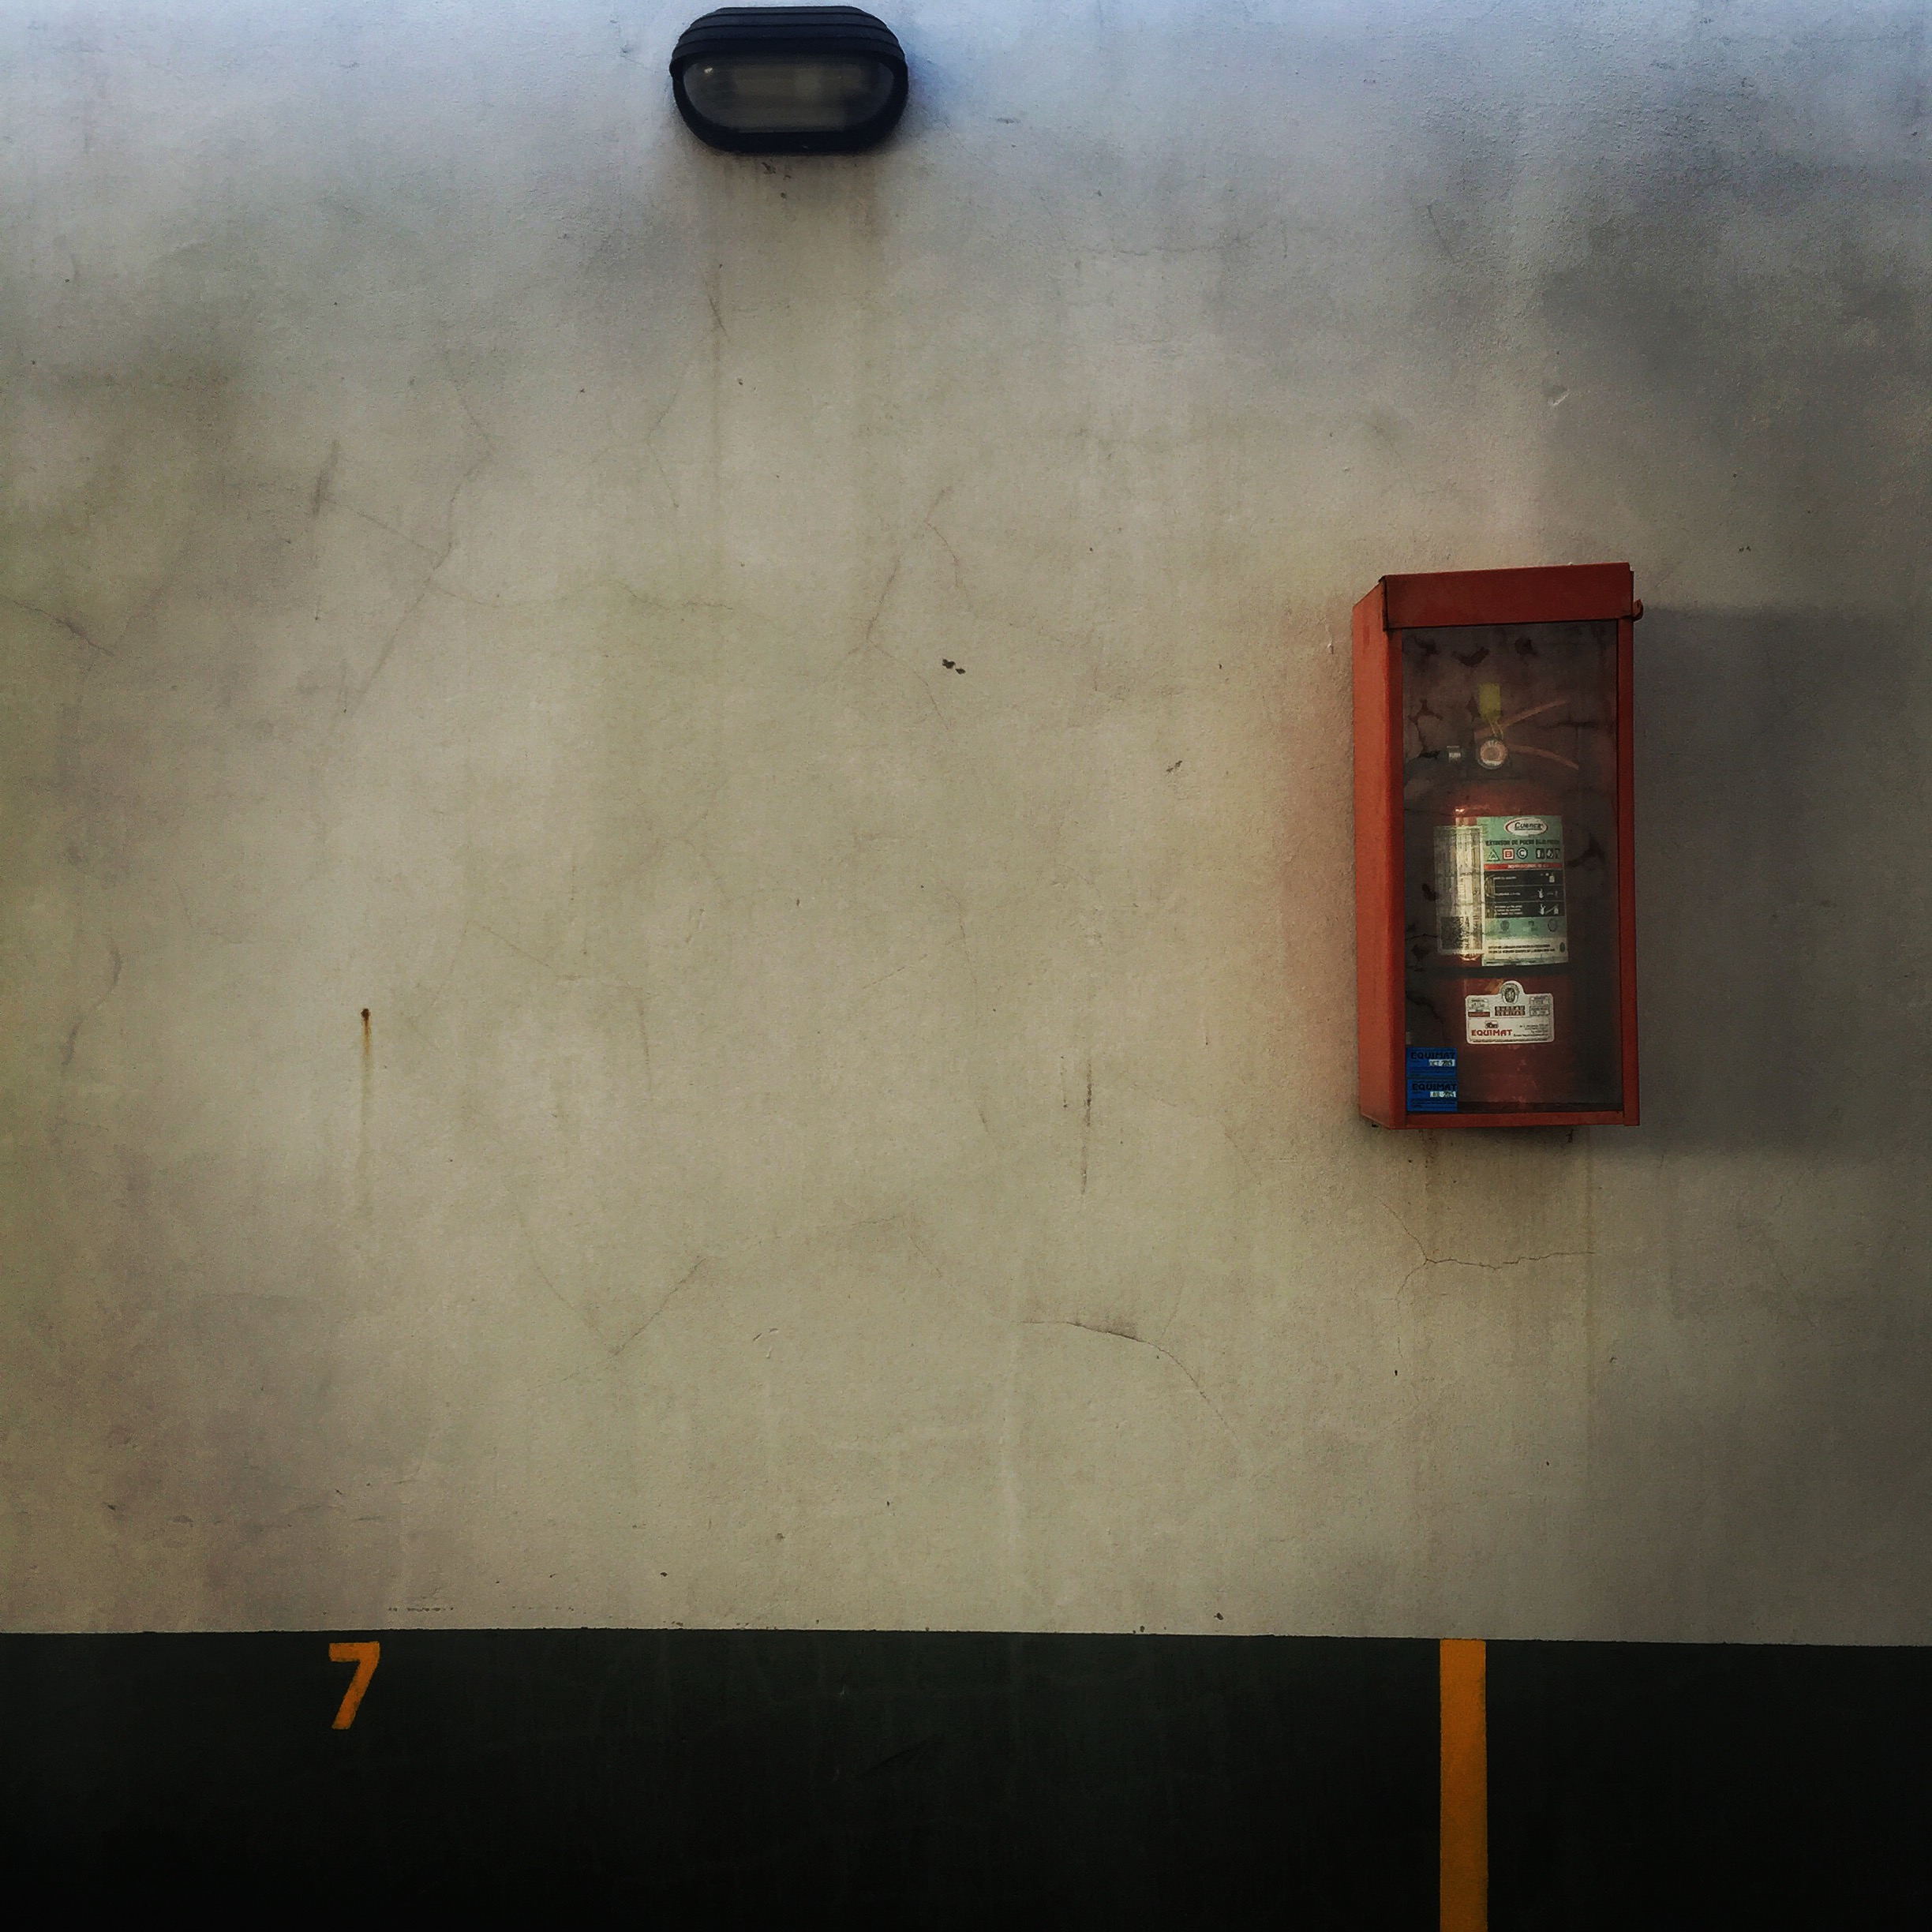
iphone, light, wall, color, art, argentina, image, shape, iphoneography, project365, squareformat, buenosaires, ar, iphone6plus, 025